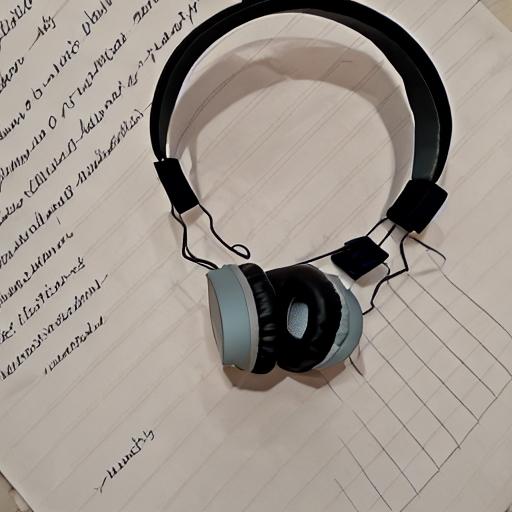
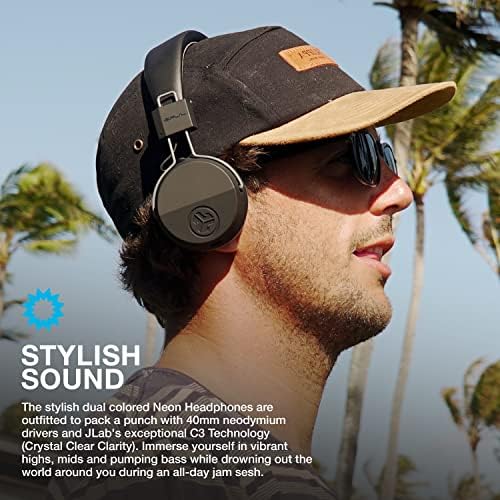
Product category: headphones
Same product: no